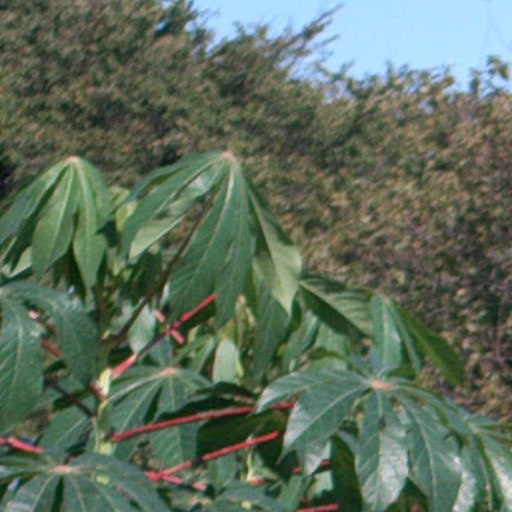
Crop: cassava